Saeed Roustayi

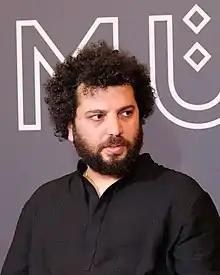
Roustayi at the 2022 Filmfest München

Saeed Roustaee (Persian: سعید روستایی, born August 14, 1989), also spelled Saeed Roustayi, is an Iranian filmmaker, screenwriter and producer. His works primarily focus on issues of social injustice, as well as his portrayals of women in Iranian society.